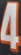
Number: 4